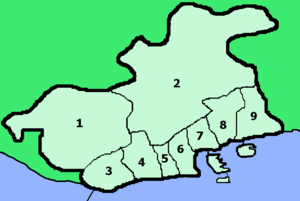
Mikage est un quartier situé dans l'arrondissement d'Higashinada de la ville de Kobé au Japon.